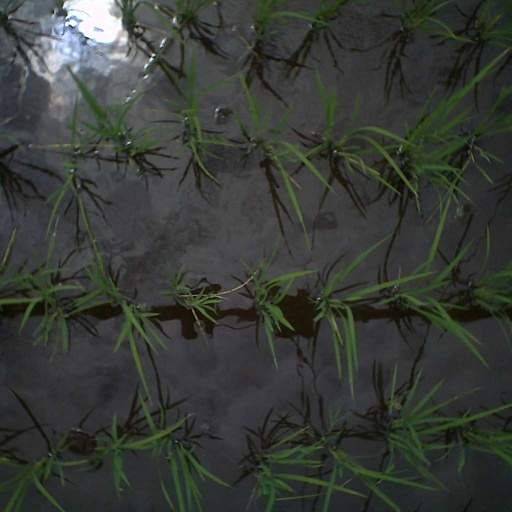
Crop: rice